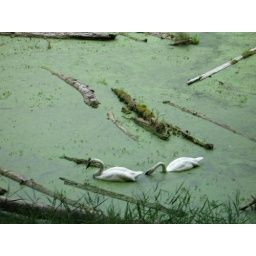
No, the lake isn't polluted, it's green from a healthful swath of green algea, common in the Pacific Northwest.